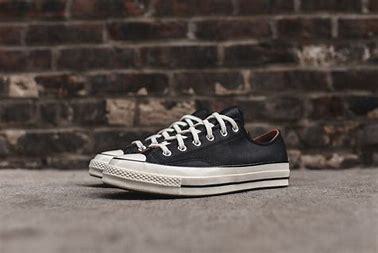
Brand: Converse
Model: Chuck Taylor All Star 70 Ox